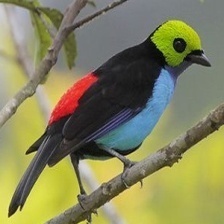
Species: PARADISE TANAGER
Scientific name: TANGARA CHILENSIS